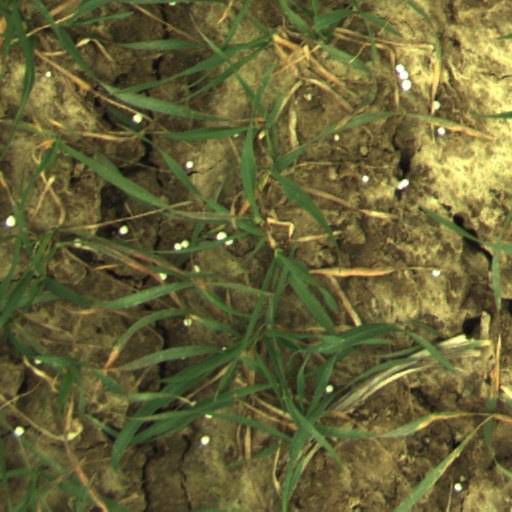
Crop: wheat